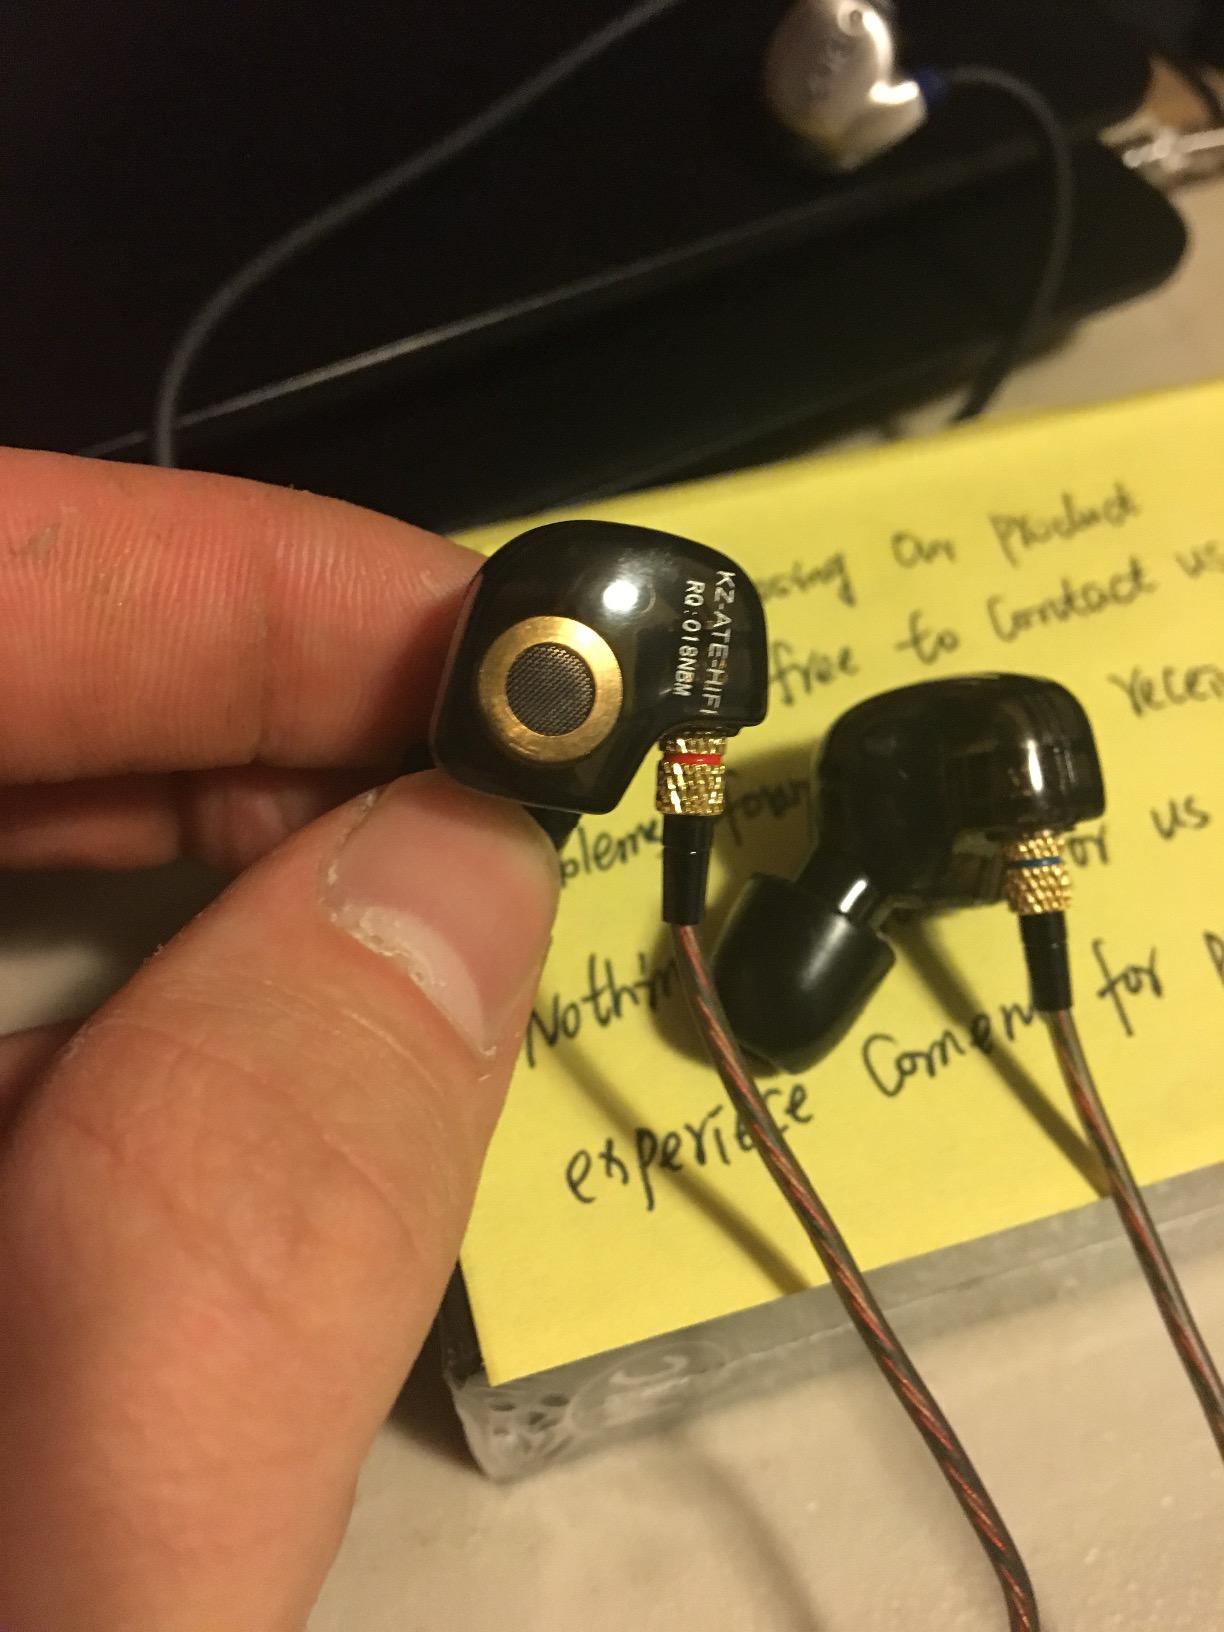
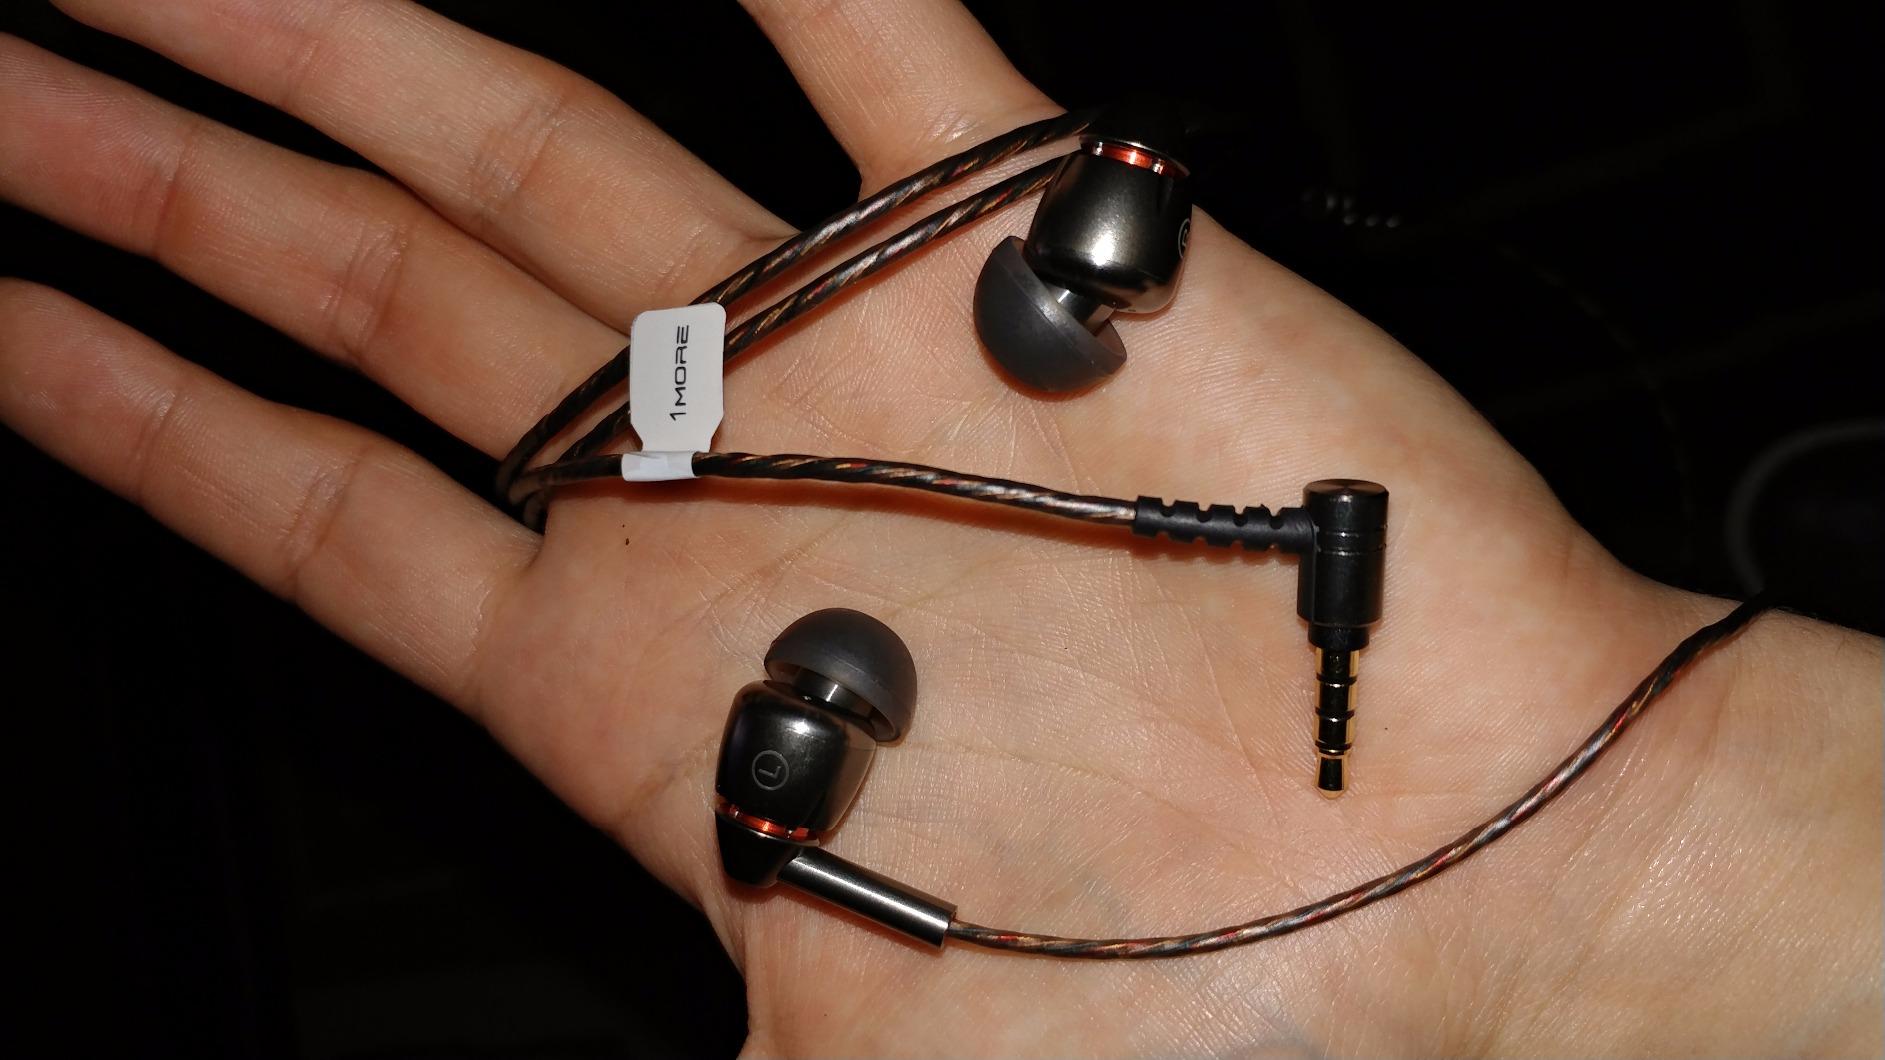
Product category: headphones
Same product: no